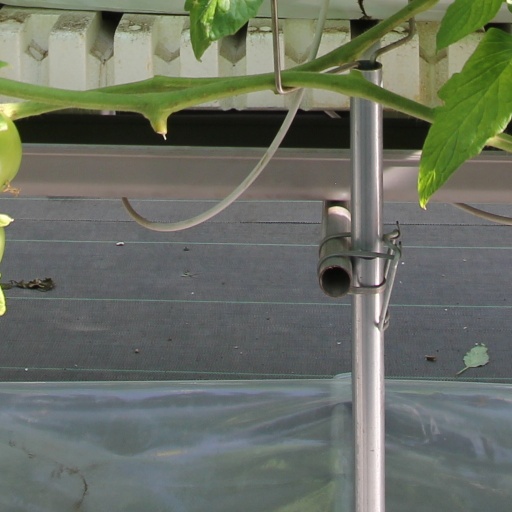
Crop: tomato